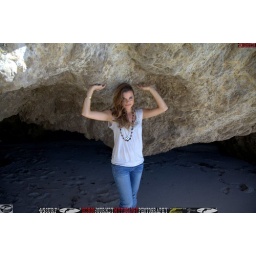
Photoshoot of a pretty swimsuit bikini model.Before the shoot, in a white shirt and blue jeans.&amp;amp; a cool black necklace.